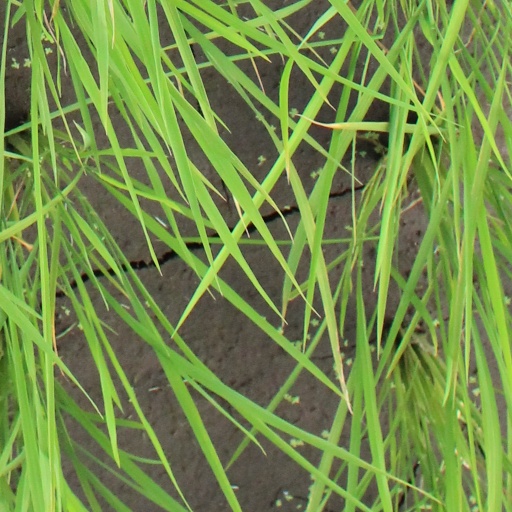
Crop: rice